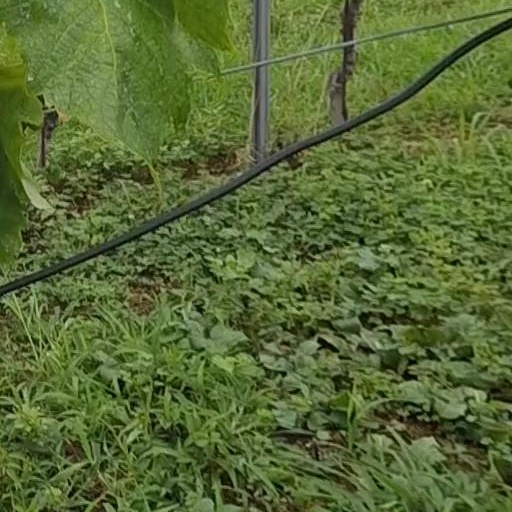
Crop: grape